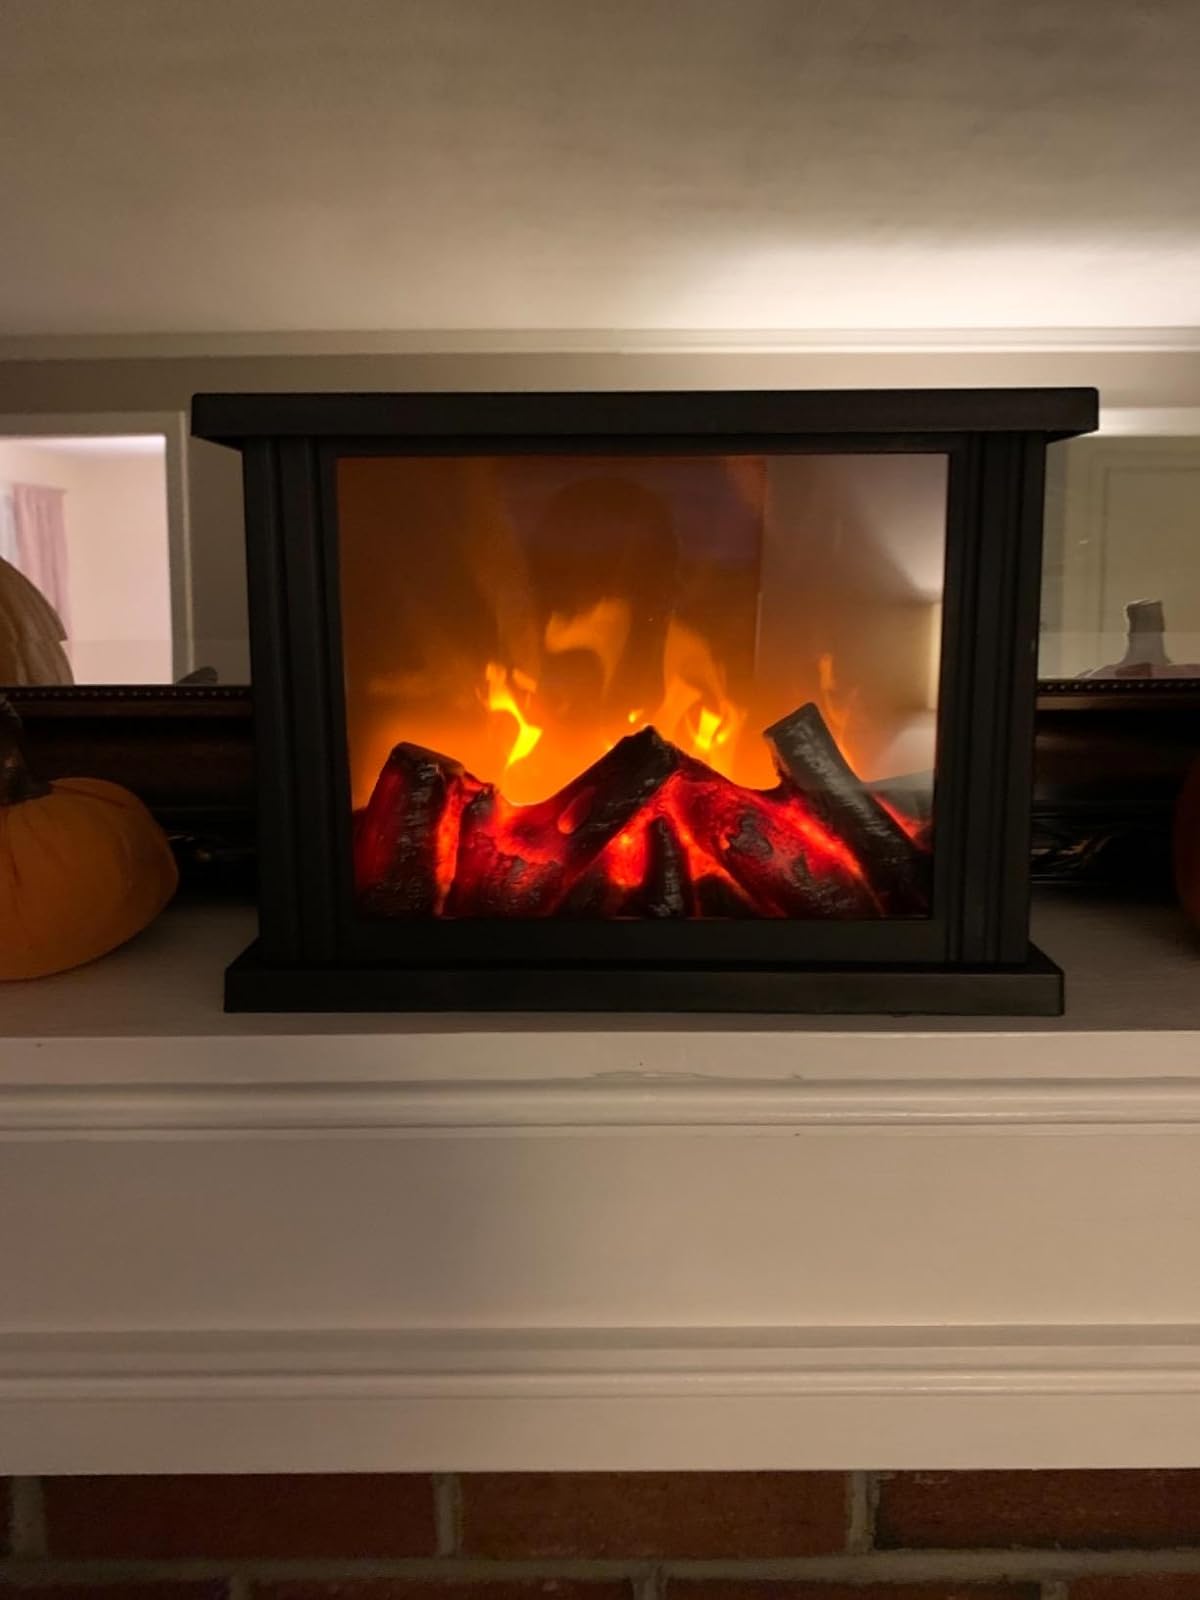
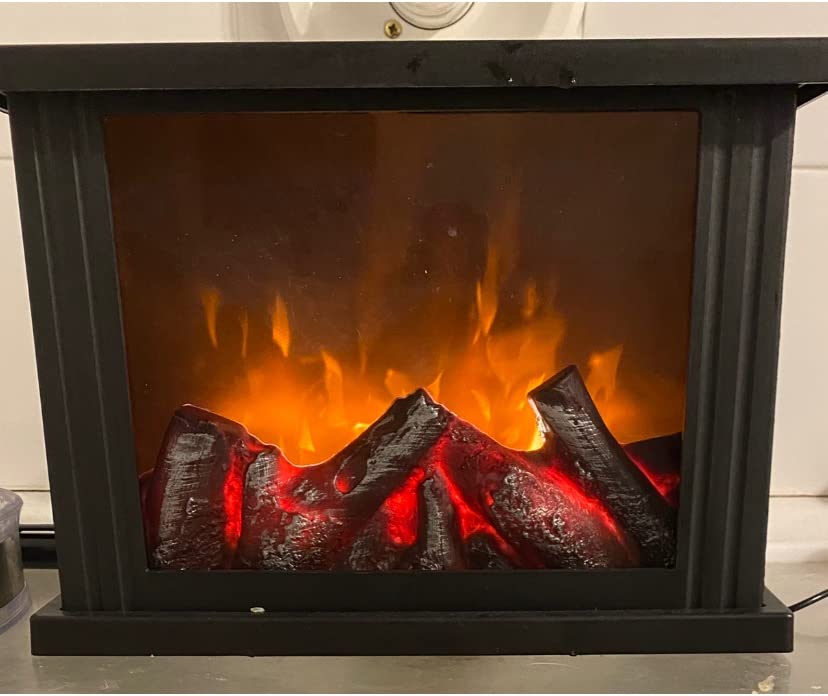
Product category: lantern
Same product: yes